The Interns (band)

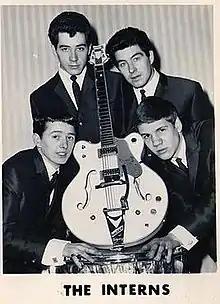
Publicity shot For The Interns featuring a Gretch guitar

In 1964, the Interns released "Don't You Dare" and "Cry To Me" a cover version of an American record by Brenda Holloway, both singles were produced by Bill Landis. "Don’t You Dare" featured lyrics written by the wives of Rikki and Gerry Allen. The single was advertised in the "NME" on 20 March 1964. During this period, the group had some television success, appearing regularly on two of the big pop music shows of the time, "Thank Your Lucky Stars" (e.g., on 11 March 1964) and "Ready Steady Go!" (e.g., on 17 July 1964). Also in 1964, The Interns appeared in the final part of Ted Willis' "The Four Seasons of Rosie Carr", playing the band at the pub where Rosie worked.